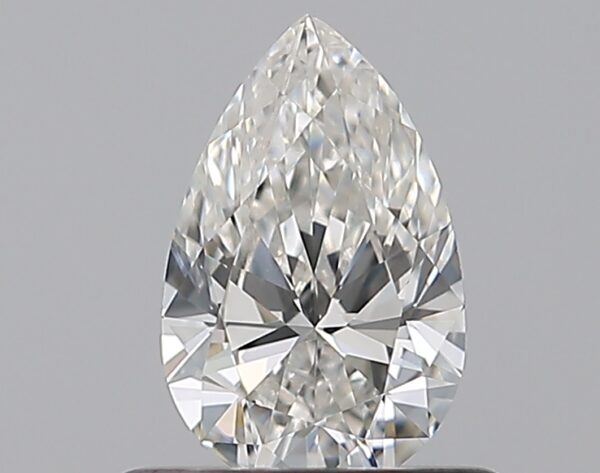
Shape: pear
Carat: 0.5
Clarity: VS1
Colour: H
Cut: EX
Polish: EX
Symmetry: VG
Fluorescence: M
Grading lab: GIA
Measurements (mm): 6.9 x 4.43 x 2.68